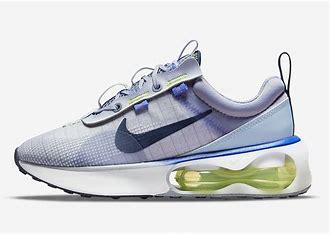
Brand: Nike
Model: Air Max 2021